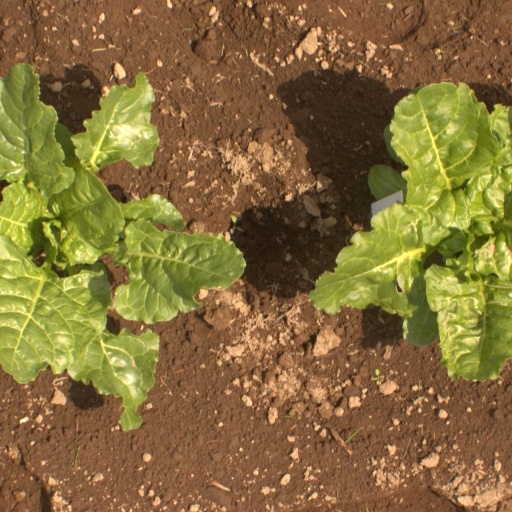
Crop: sugar beet